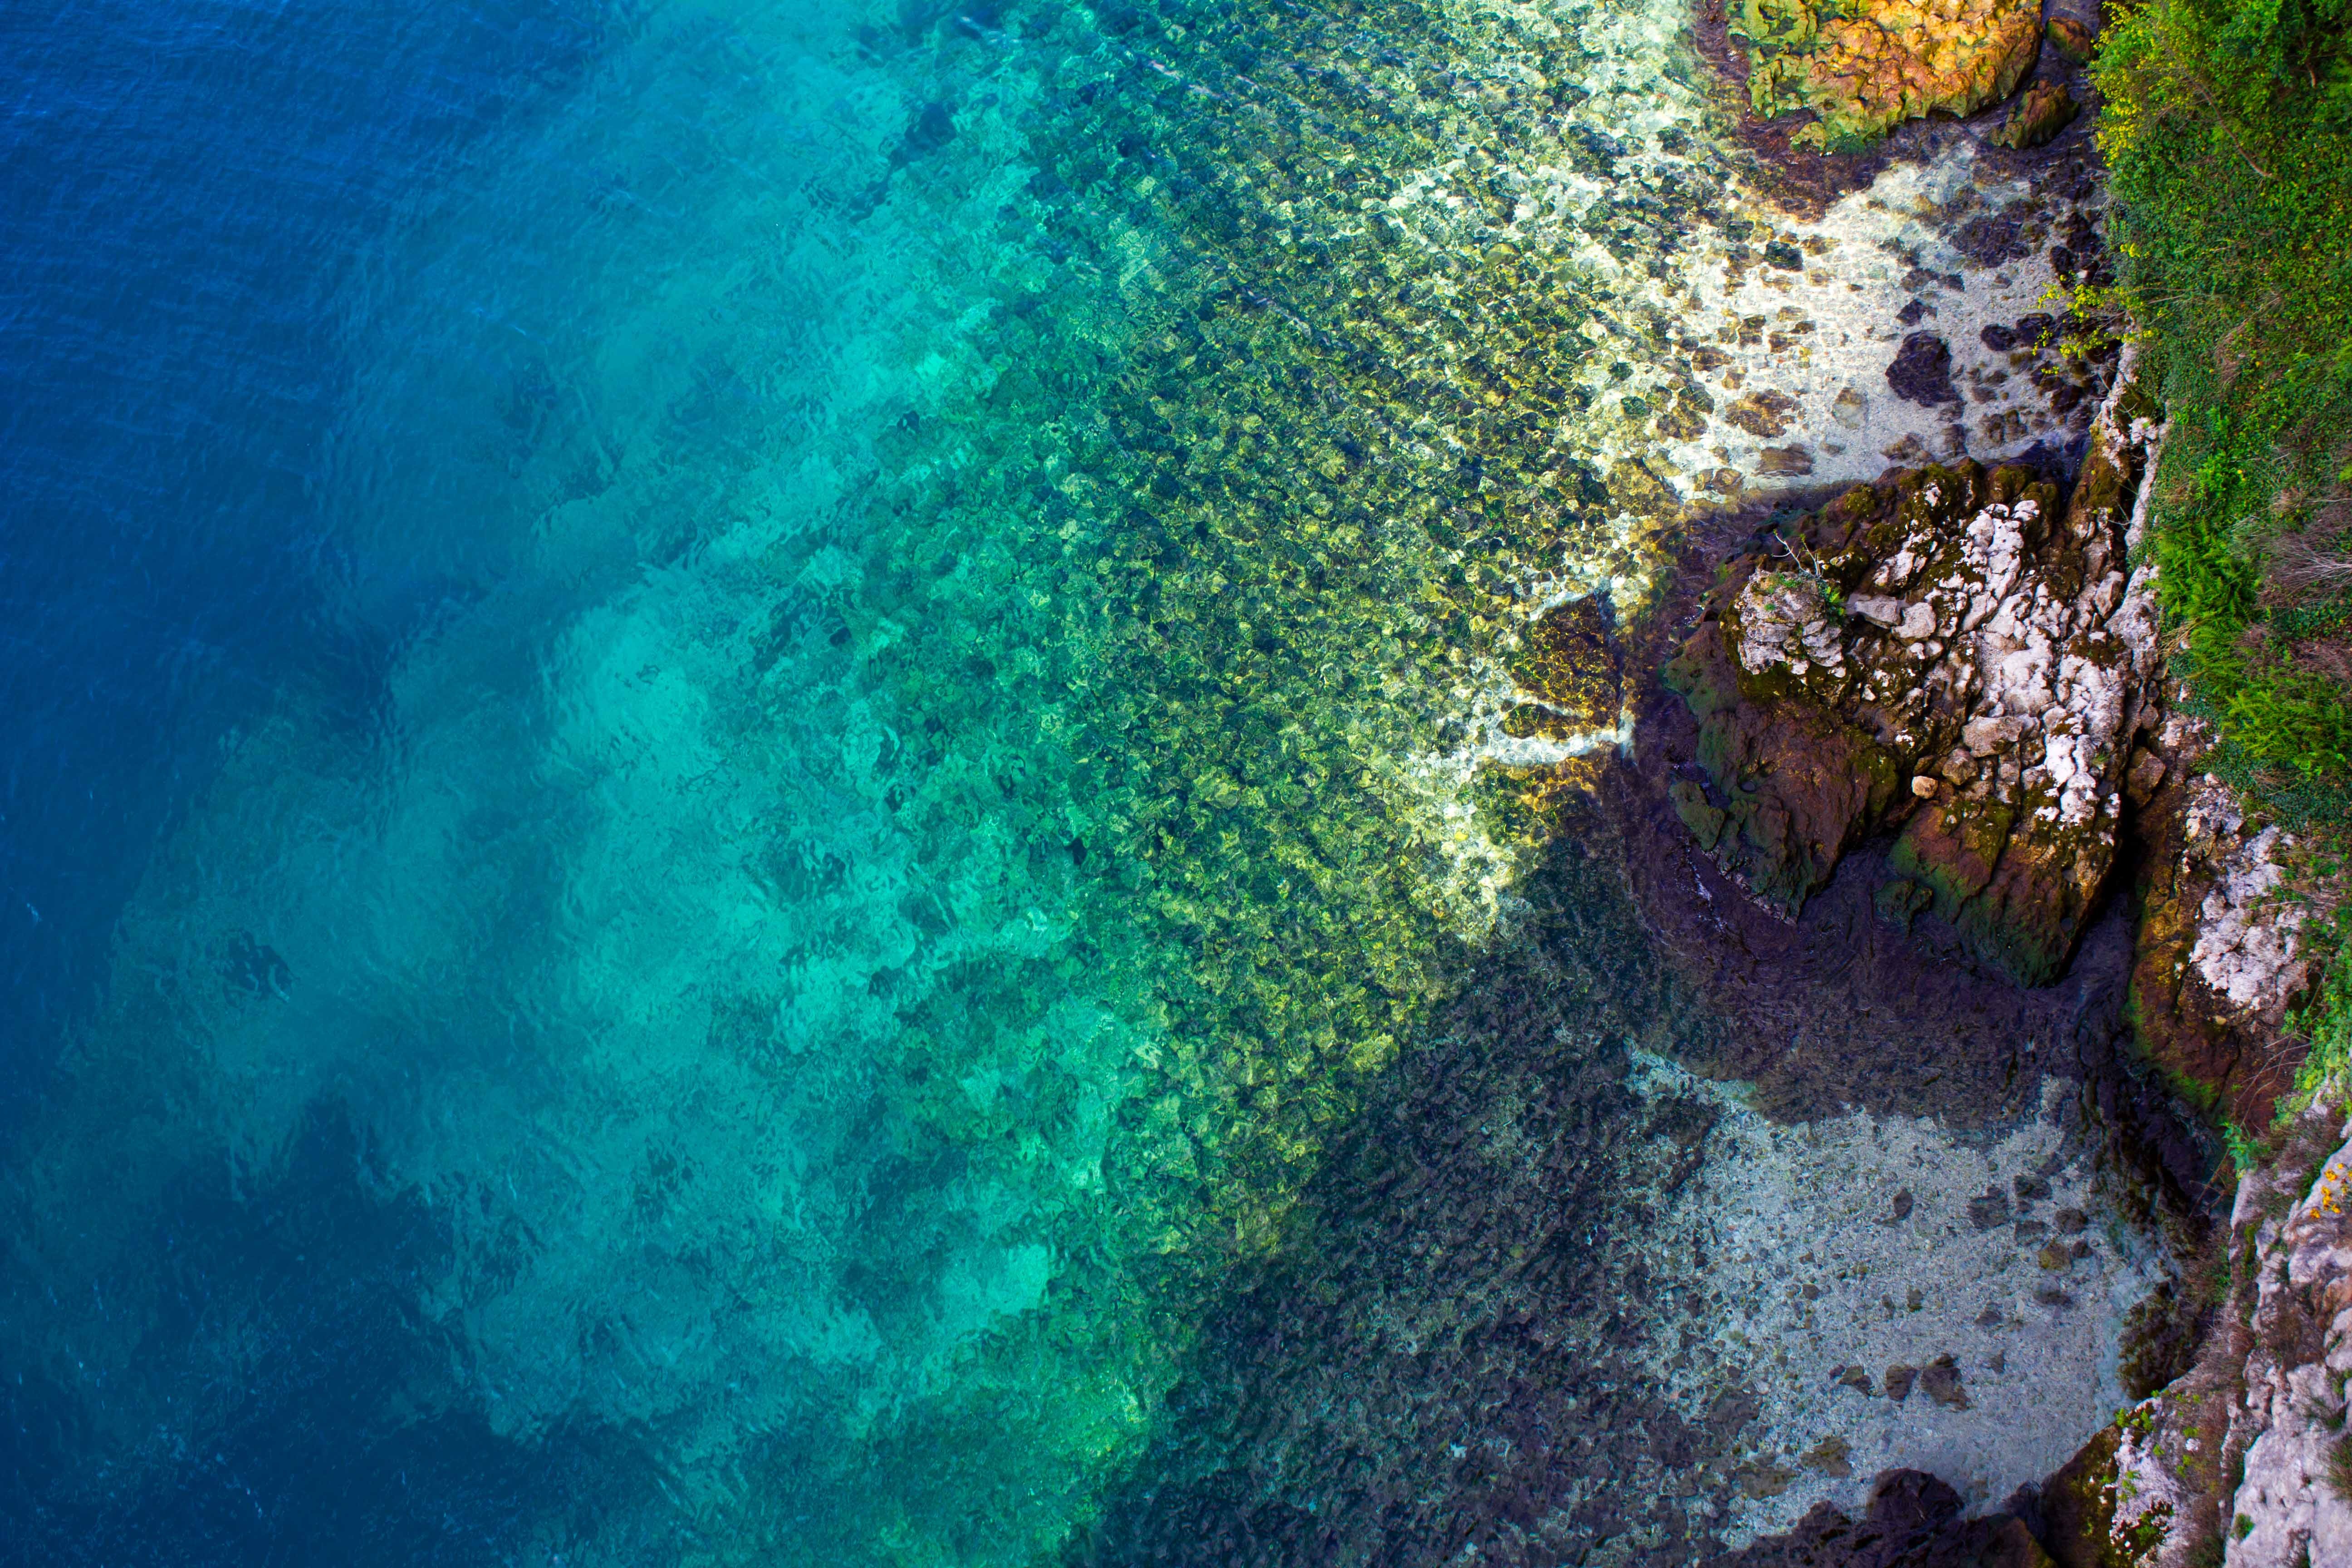
sea, water, rock, underwater, biology, coral, coral reef, reef, garda, stones, crystal clear, marine biology